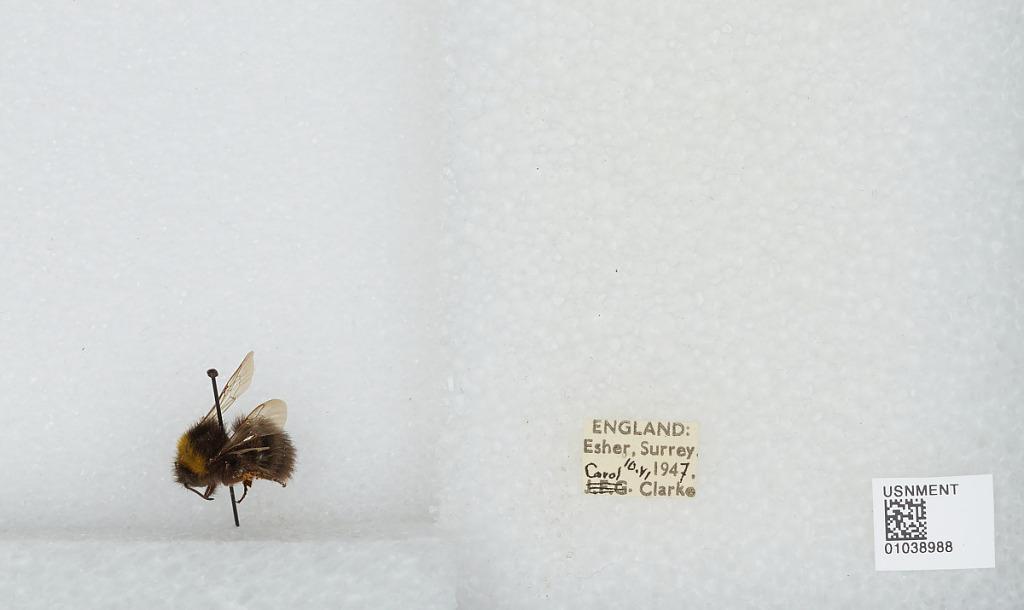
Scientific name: Bombus (Pyrobombus) pratorum (Linnaeus)
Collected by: C. Clarke
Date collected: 1947-6-10
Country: United Kingdom
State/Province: England
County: Surrey
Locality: Esher
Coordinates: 51.3691, -0.365